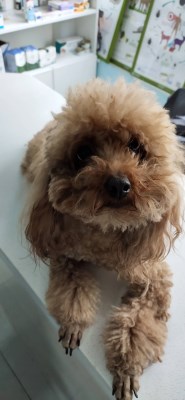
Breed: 7449-n000128-teddy